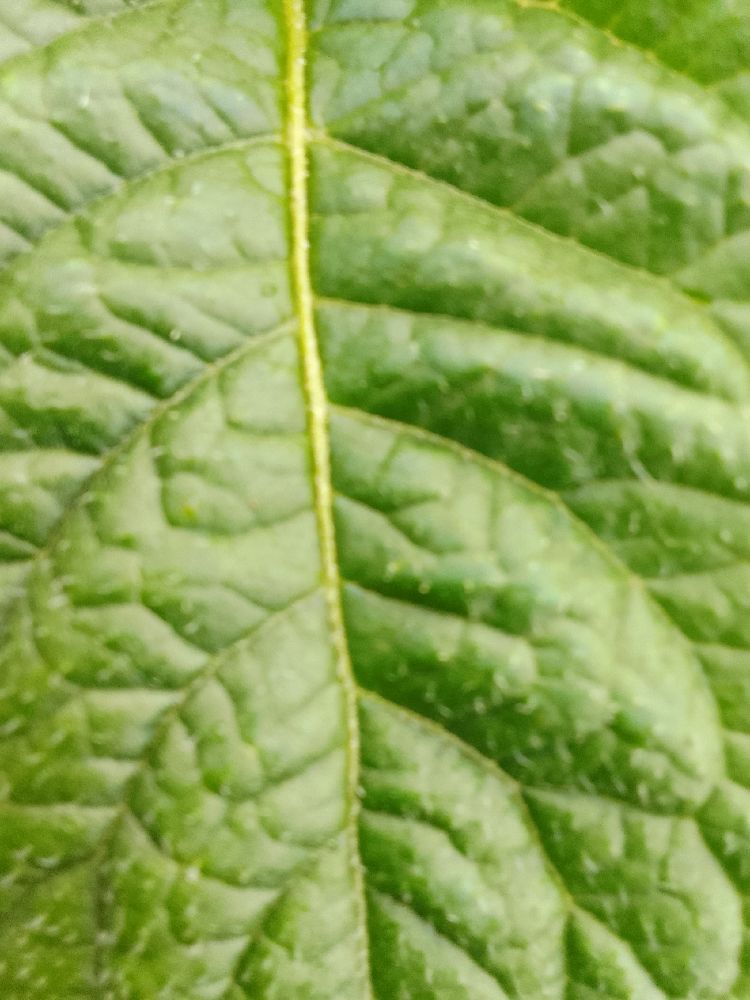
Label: Healthy